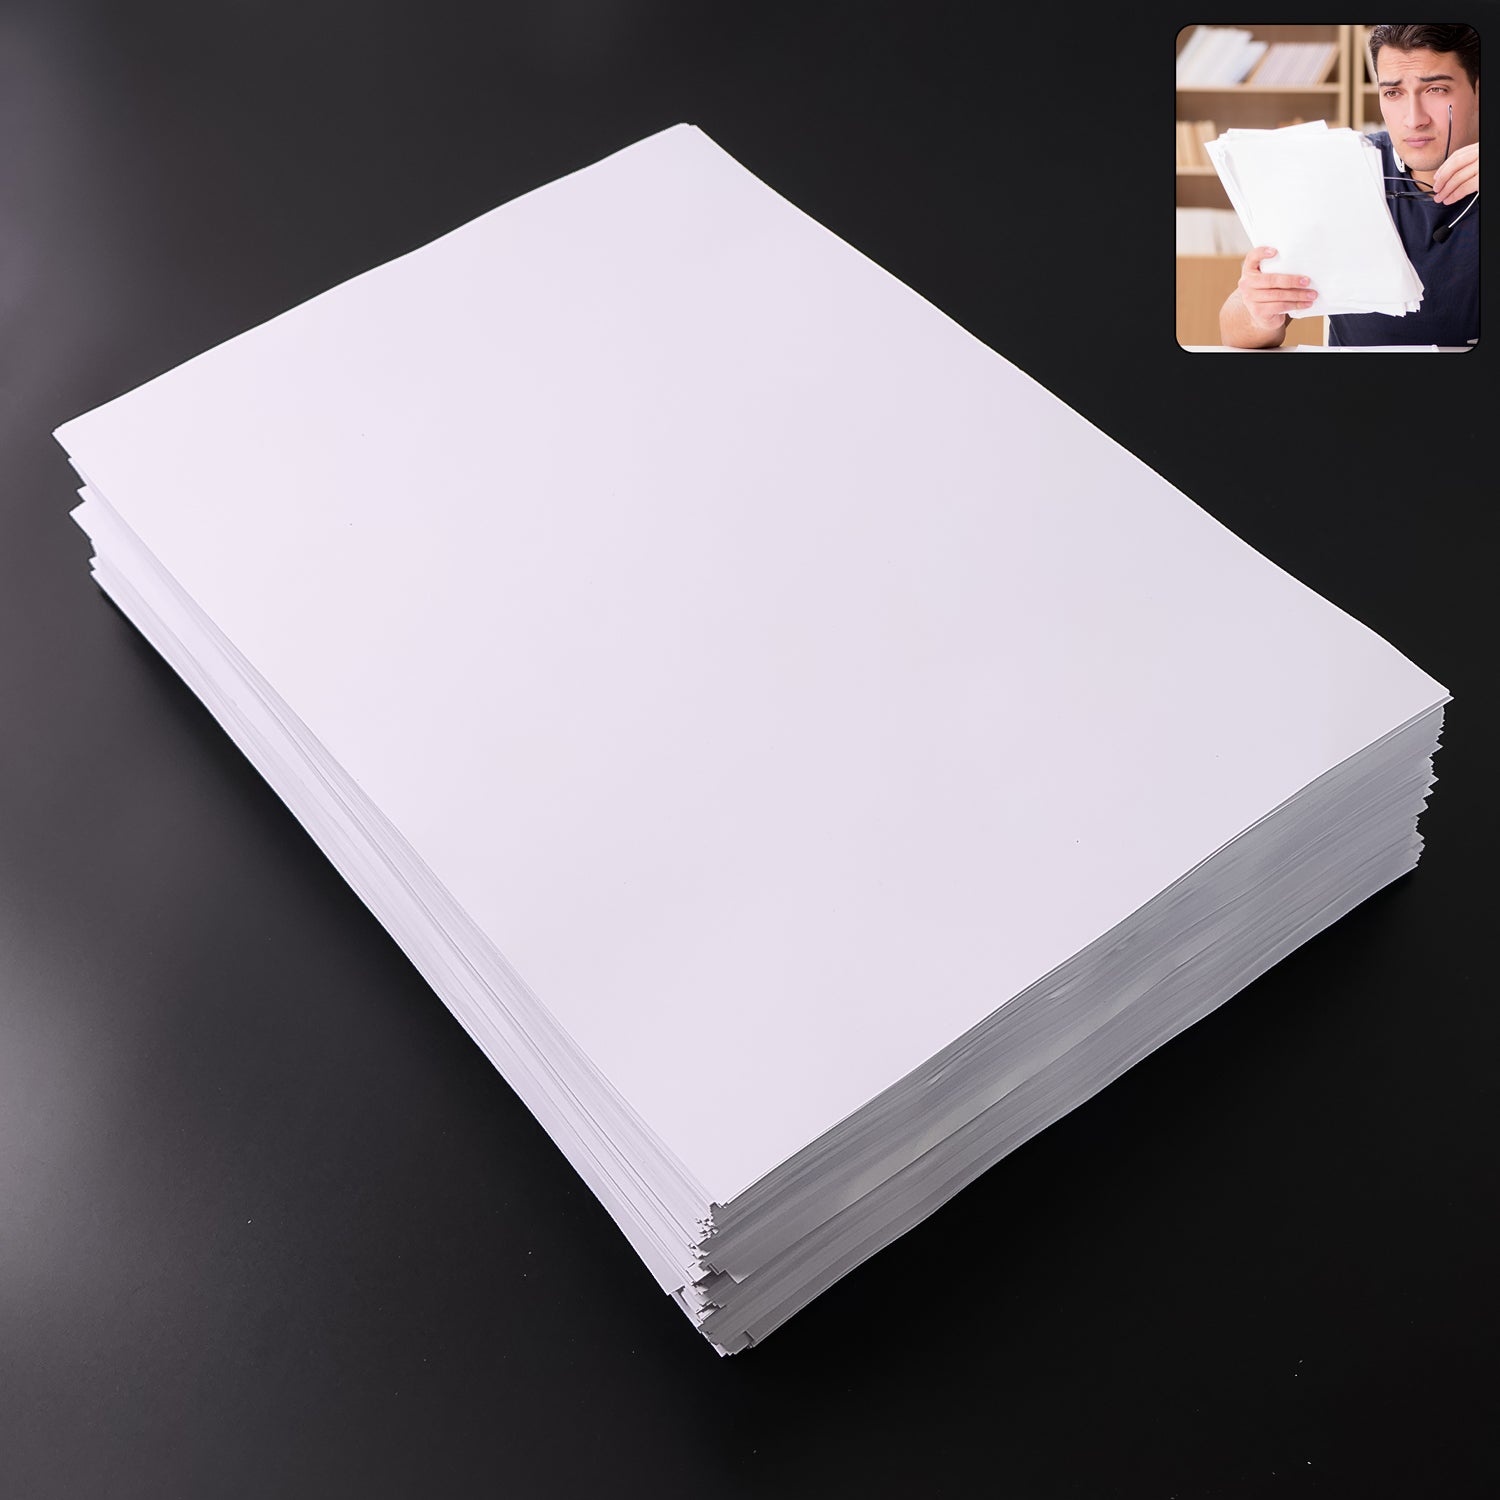
500 Sheets A4 Size Multipurpose Copier Paper – 70 GSM High Bright White Printing Paper
500 Sheets A4 Size Multipurpose Copier Paper – 70 GSM High Bright White Printing Paper (210 x 297 mm) for Office, School, Home & Commercial Use Description :- Ensure professional-quality printing and smooth performance with this 500 Sheets Pack of A4 Size Multipurpose Copier Paper. Measuring 210 x 297 mm and featuring a 70 GSM thickness, this paper offers a bright white finish for crisp, vibrant print results. Designed for all types of office printers, copiers, and fax machines, it delivers consistent performance without jamming or bleeding. Whether for documentation, reports, school assignments, or everyday printing tasks, this bulk pack is a reliable choice for students, professionals, and businesses alike. Key Features :- Standard A4 Size: 210 x 297 mm, compatible with all printers and copiers. High Brightness Finish: Ensures excellent contrast for text and images. Smooth Surface: Reduces wear and tear on printer heads and ensures even ink distribution. 70 GSM Thickness: Ideal balance of durability and flexibility for multipurpose use. Jam-Free Printing: Engineered for trouble-free feeding in high-speed printing devices. Multipurpose Use: Suitable for black-and-white or color prints, photocopying, scanning, faxing, and manual writing. Eco-Friendly: Chlorine-free processing and recyclable packaging for sustainable usage. Bulk Pack: Contains 500 sheets, making it cost-effective for high-volume users. Ideal For :- Daily office printing, document preparation, and official correspondence Schools, colleges, and educational institutions for assignments and notes Home use for forms, resumes, crafts, and general paperwork Shops, cyber cafes, and commercial print centers Government, legal, and administrative departments Specifications :- Product Type: A4 Size Multipurpose Copier Paper Sheet Size: A4 – 210 mm x 297 mm GSM (Paper Thickness): 70 GSM Pack Quantity: 500 Sheets Material: Pulp-based cellulose paper Compatibility: Inkjet printers, laser printers, photocopiers, fax machines, handwriting Keywords :- Printing Paper , Writing Paper , Copier Paper , Plain Sheet , Documentation Sheet , Office Stationery , School Supplies , Home Printing Paper , Assignment Sheets , Craft Sheet , Blank A4 Sheets Dimension :- Volu. Weight (Gm) :- 640 Product Weight (Gm) :- 2180 Ship Weight (Gm) :- 2180 Length (Cm) :- 30 Breadth (Cm) :- 21 Height (Cm) :- 5
Brand: Delta Digital Tech
Category: Office Supplies > General Office Supplies > Paper Products > Printer & Copier Paper